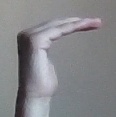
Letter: haa